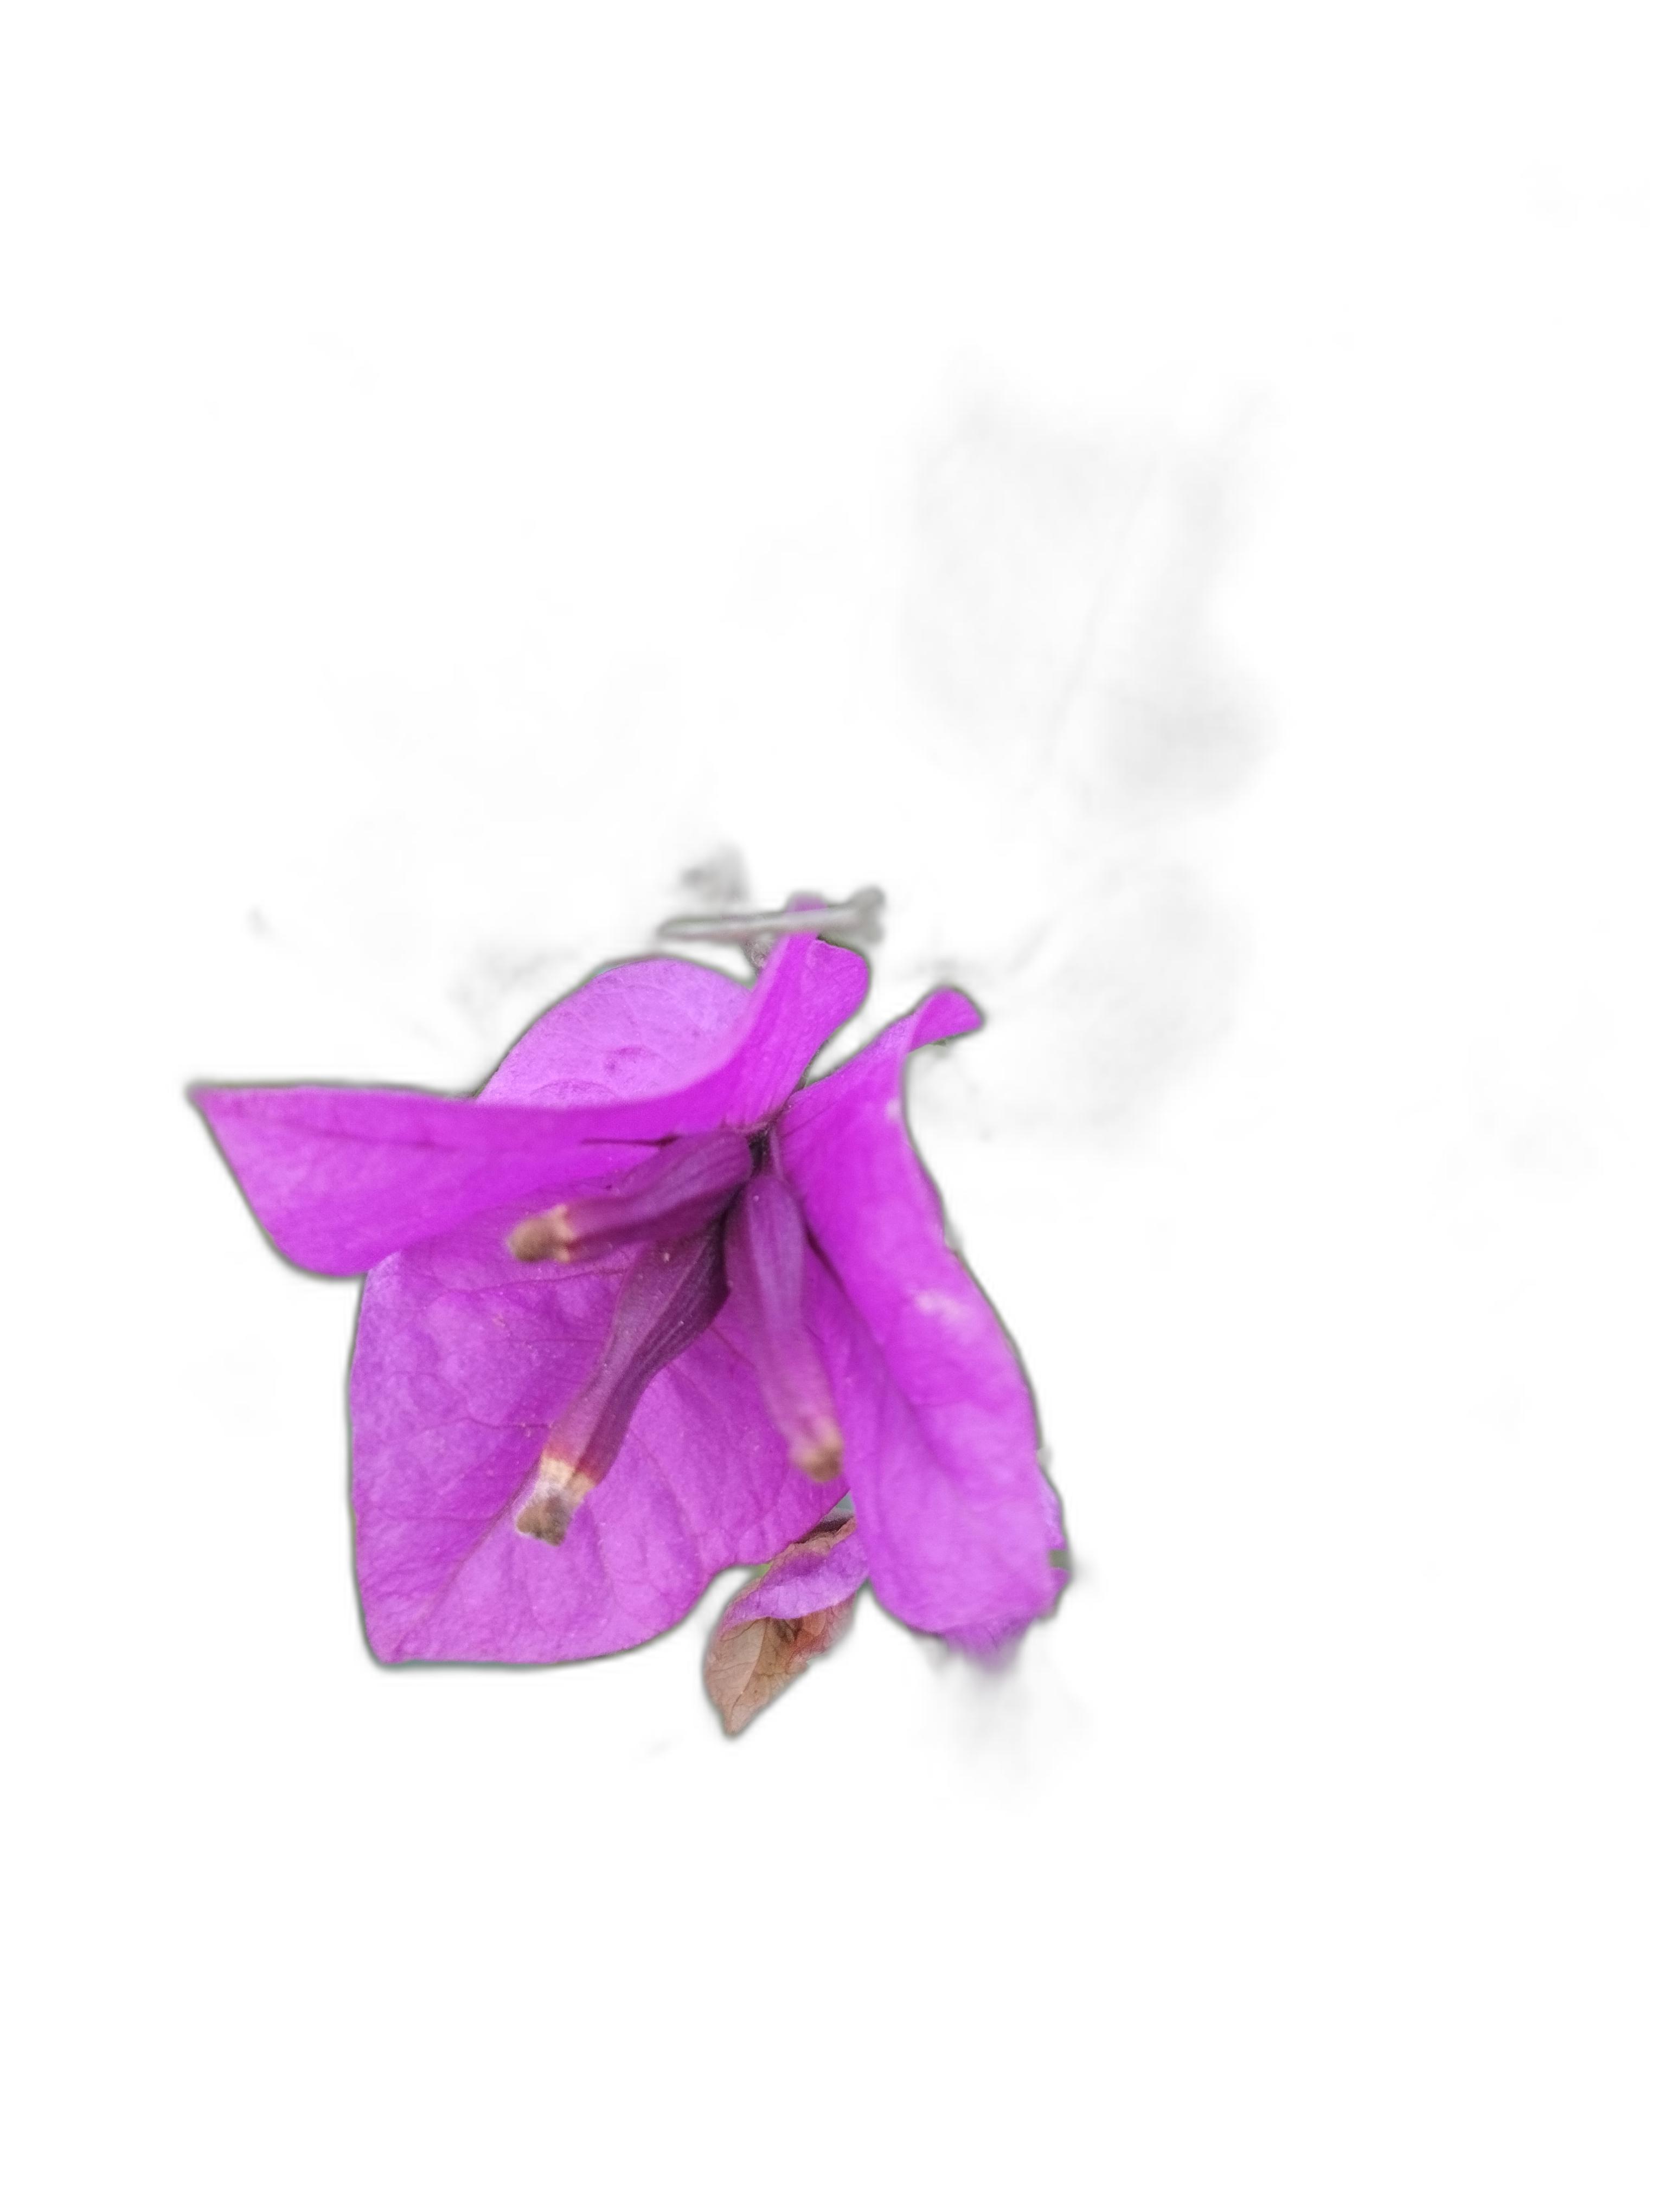
Label: Bougainvillea